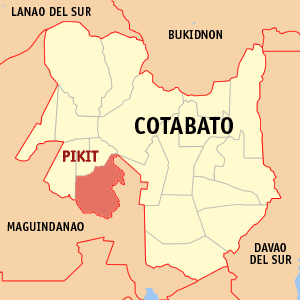
Pikit est une localité de la province de Cotabato, aux Philippines. En 2015, elle compte 154 441 habitants.